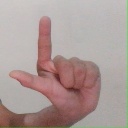
अक्षर: ल